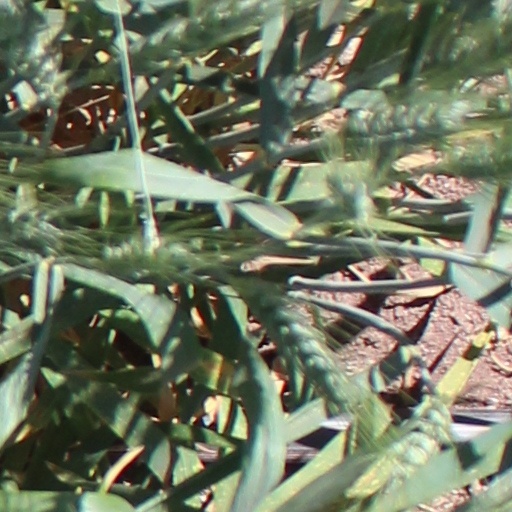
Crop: wheat